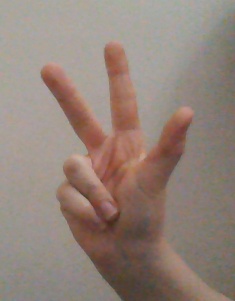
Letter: al